Lydstep Palace

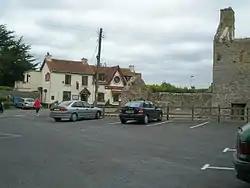
The Lydstep Tavern and Bishop's Palace

Lydstep Palace is a ruinous medieval hall house in the hamlet of Lydstep, Pembrokeshire, Wales.